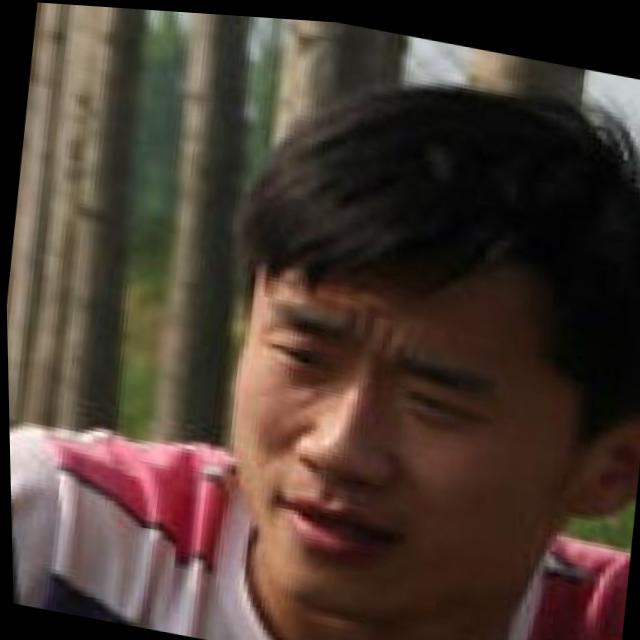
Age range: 21-44